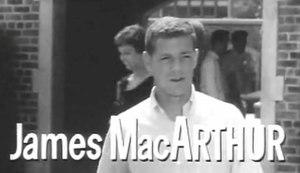
Mon père, cet étranger est un film dramatique américain à petit budget, le premier film réalisé par John Frankenheimer, sorti en 1957.
James Gordon MacArthur, né le 8 décembre 1937 à Los Angeles et mort le 28 octobre 2010 à Jacksonville, est un acteur américain connu pour sa participation au feuilleton Hawaï police d'État.